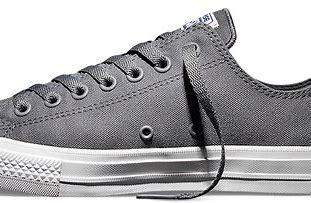
Brand: Converse
Model: Chuck Taylor All Star Ii